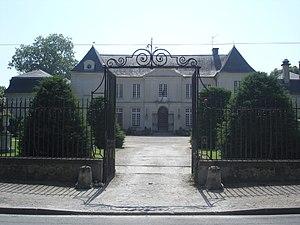
Annet-sur-Marne est une commune française située dans le département de Seine-et-Marne en région Île-de-France.